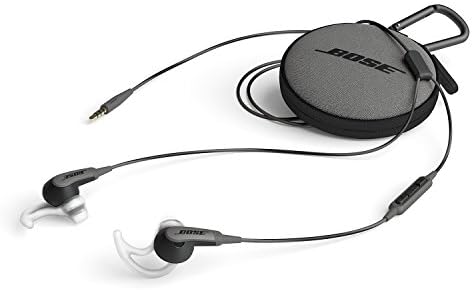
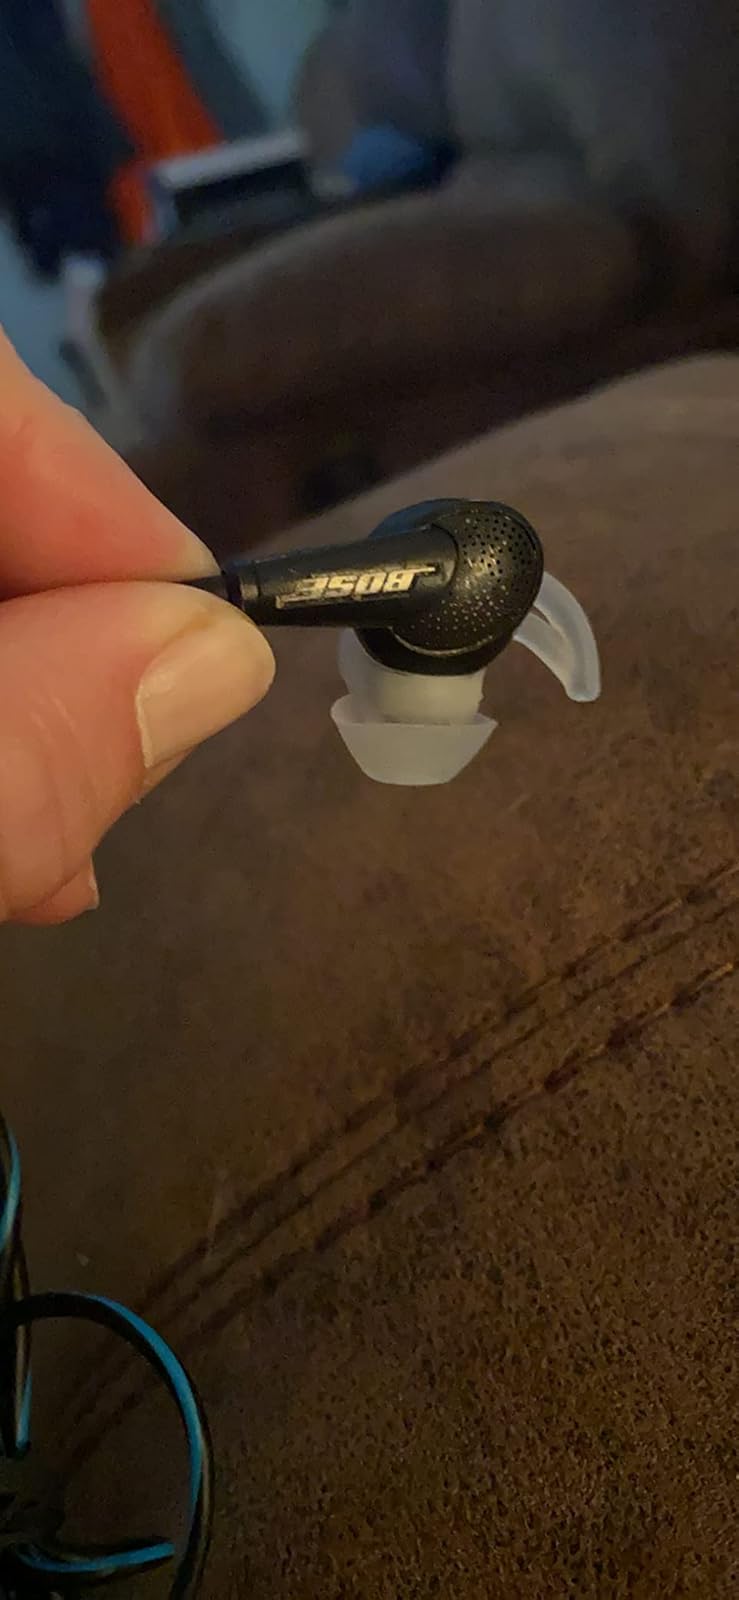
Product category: headphones
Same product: no